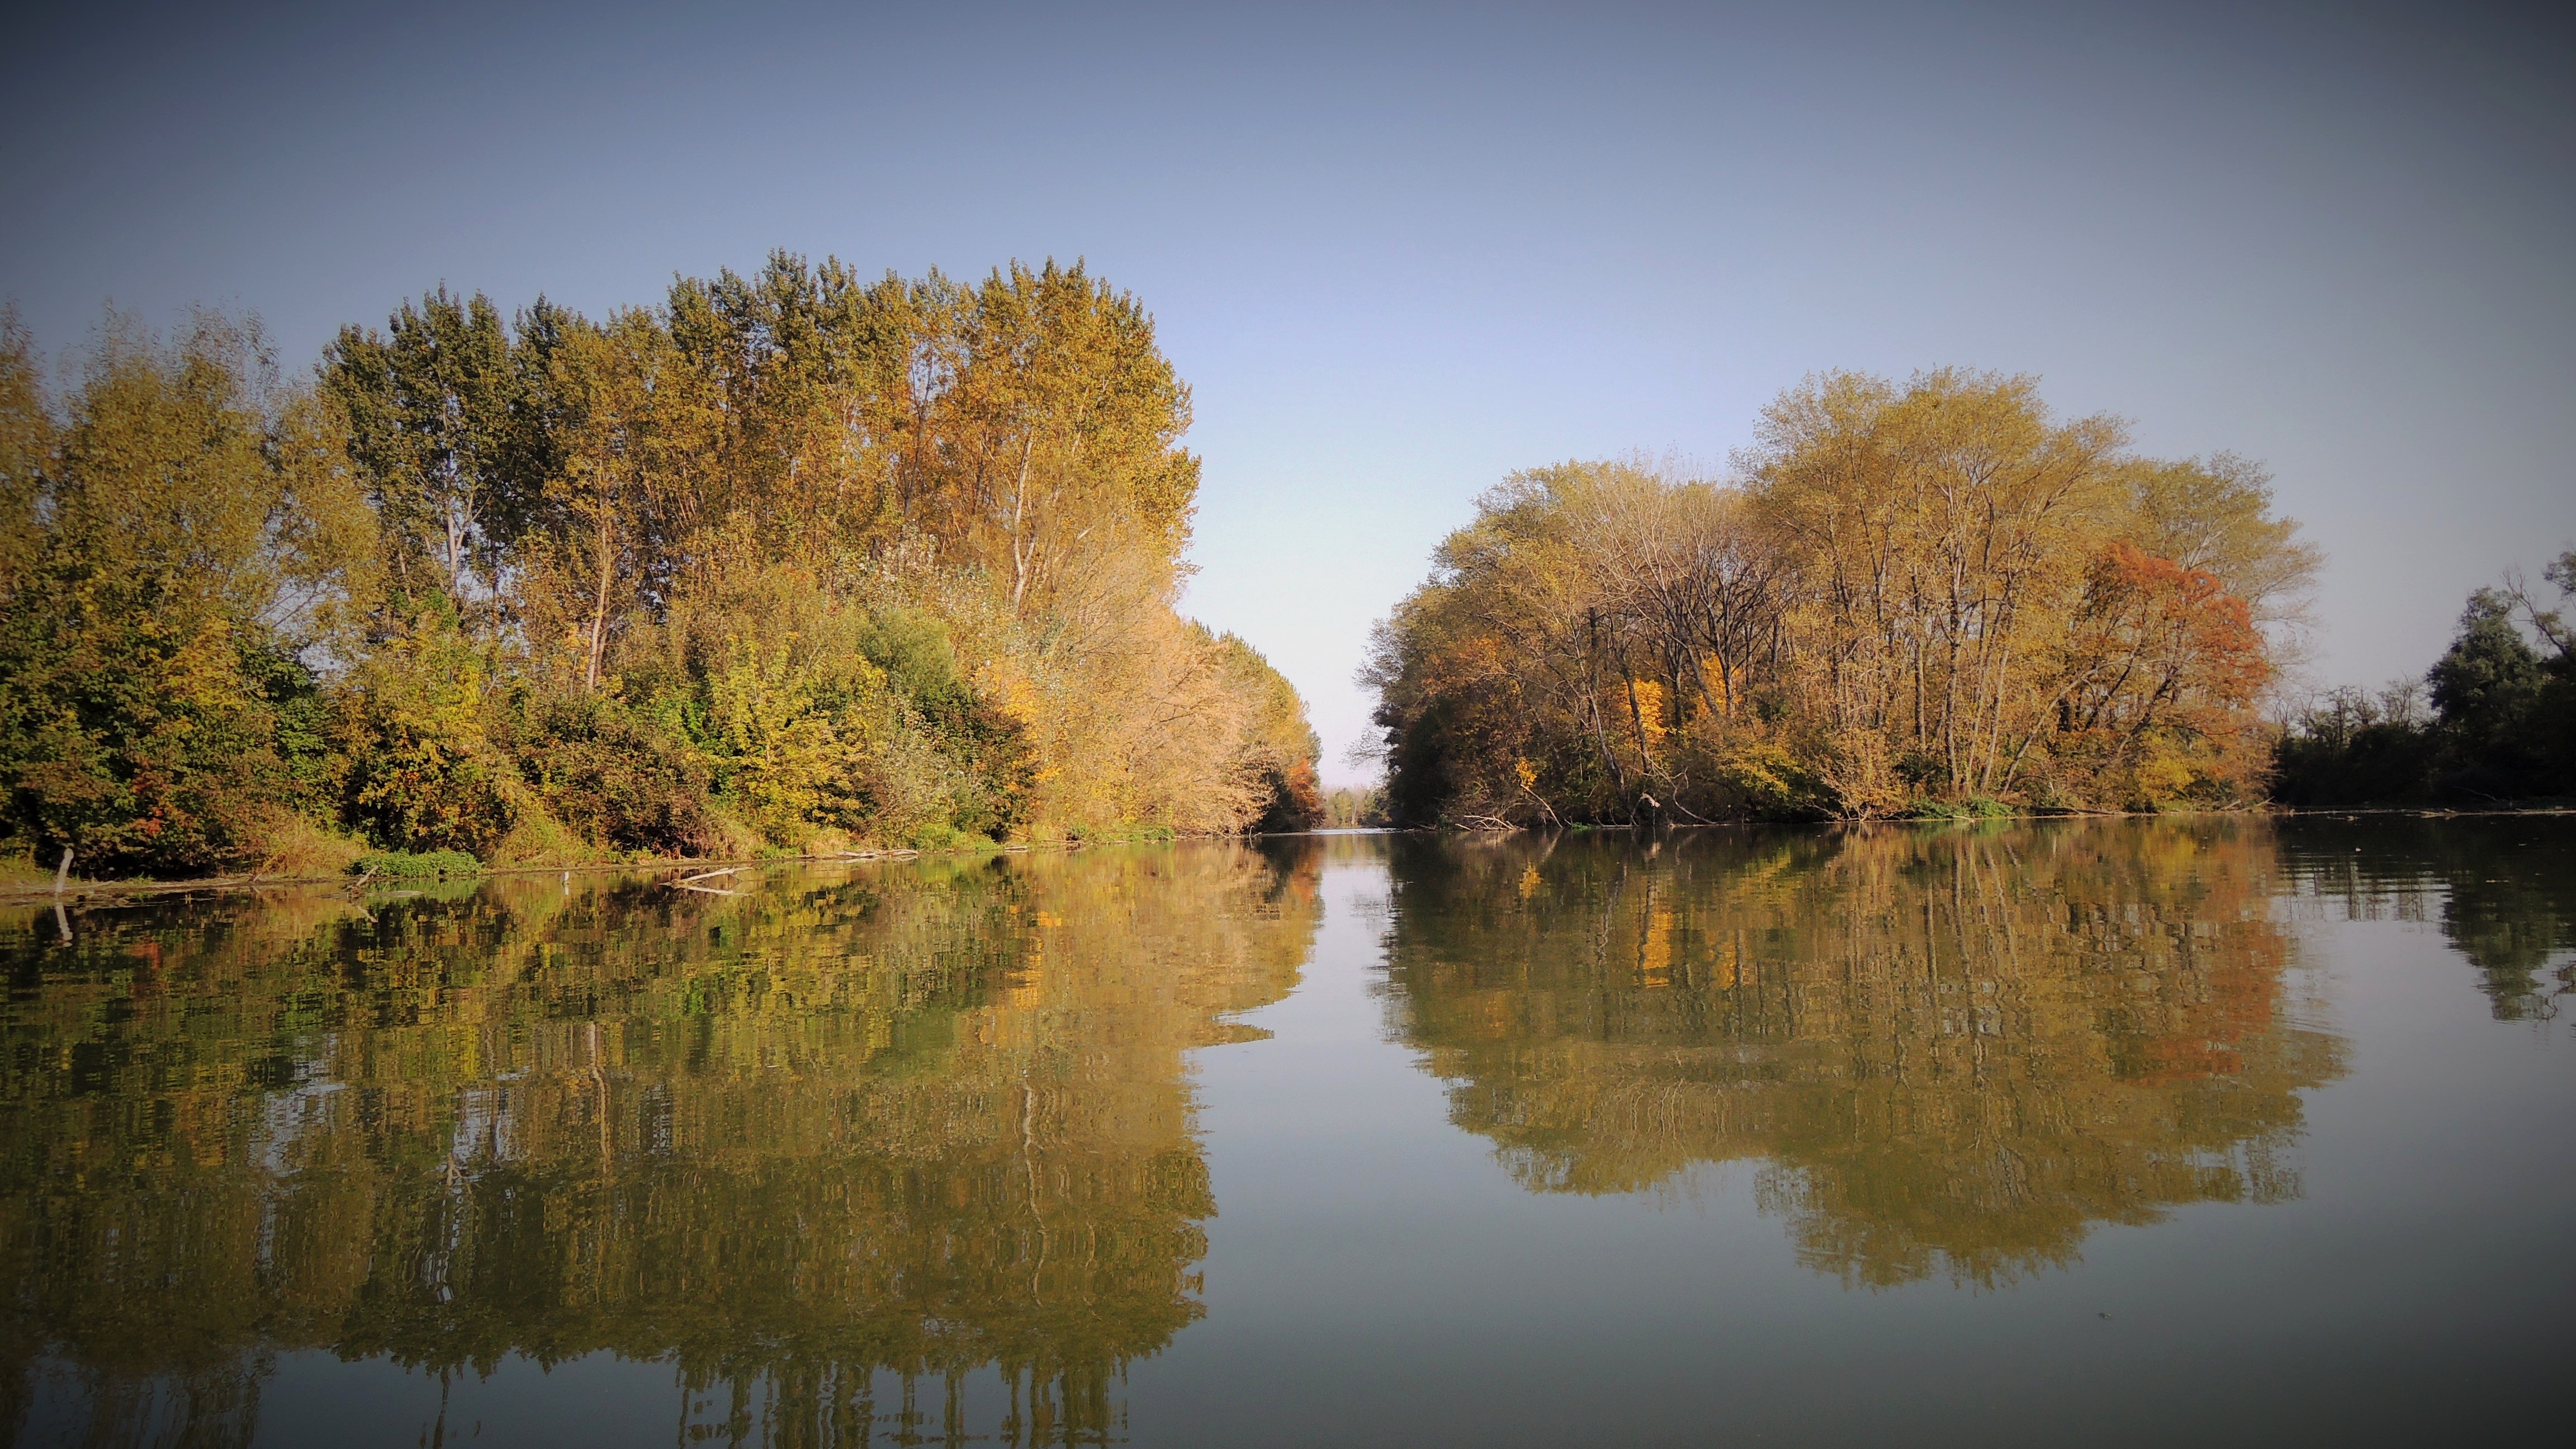
landscape, tree, water, nature, plant, mist, sunlight, morning, leaf, lake, dawn, river, photo, pond, evening, reflection, autumn, season, waterway, trees, colors, autumn leaves, slovakia, the little danube, atmospheric phenomenon, woody plant